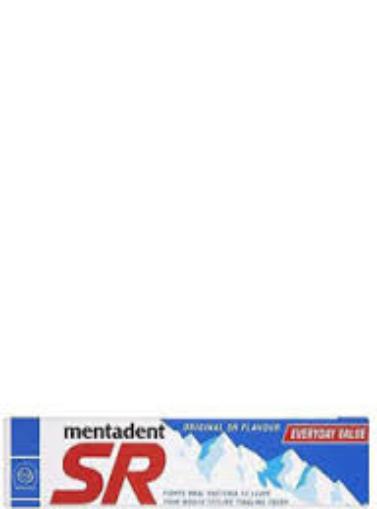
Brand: mentadent sr
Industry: Necessities